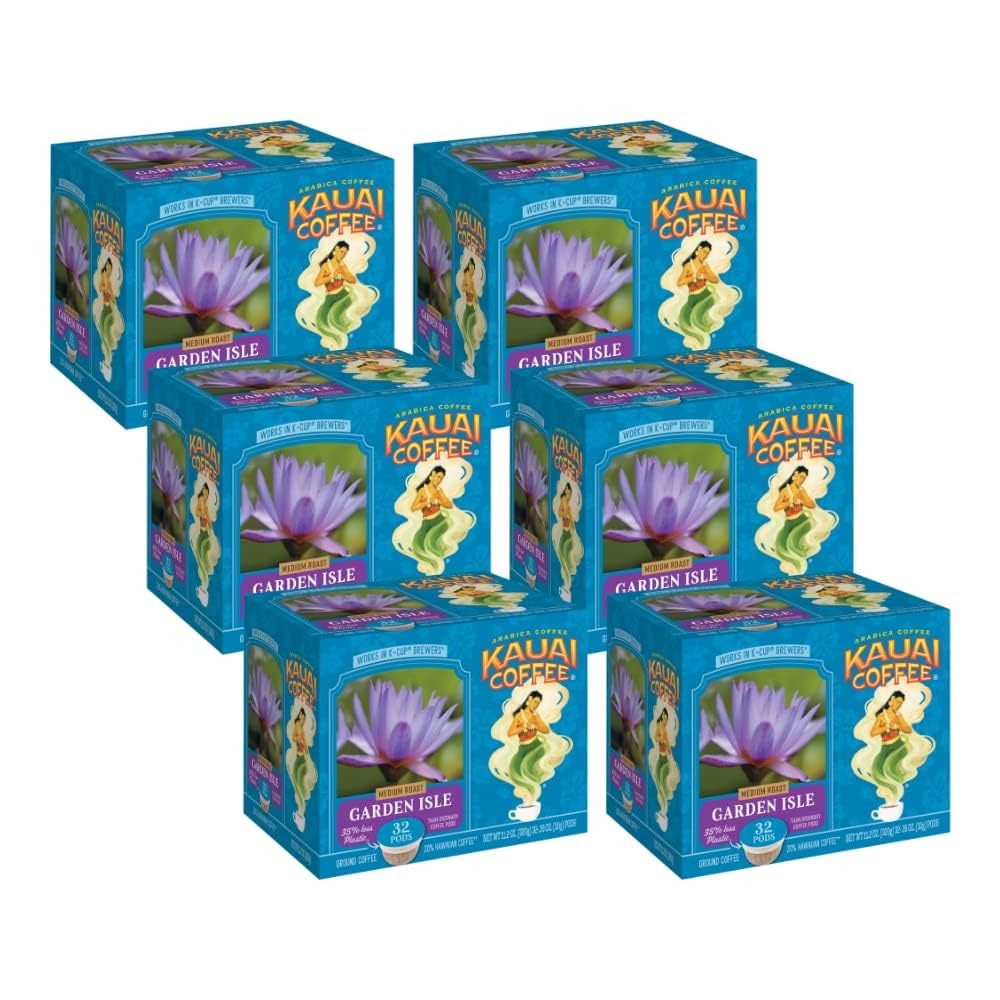
Item Name: Kauai Coffee Single-Serve Pods, Garden Isle Medium Roast Coffee, Grown, Harvested and Roasted in Hawaii, Compatible Cups, 32 Count (Pack of 6)
Bullet Point 1: ARABICA COFFEE - Kauai coffee features a smooth, delicious flavor and amazing aroma. Each cup is a truly satisfying experience. Packaging may vary.
Bullet Point 2: 20% HAWAIIAN HARVESTED COFFEE – Grown and harvested on the island of Kauai, our Garden Isle Medium Roast coffee delivers a bright aroma with light floral notes, making it the perfect cup of coffee to drink, day or night.
Bullet Point 3: ENVIRONMENT FRIENDLY – Our single-serve pods use 35% less plastic than ordinary pods.
Bullet Point 4: COMPATIBLE – Compatible with all K-CUP brewers. K-CUP is a registered trademark of Green Mountain, Inc. Kauai Coffee Filter Cups are not affiliated with Green Mountain, Inc.
Bullet Point 5: HAWAII’S LARGEST COFFEE GROWER – Kauai Coffee Company is Hawaii’s largest coffee grower. With about 4 million coffee trees grown on 3,100 acres – a true Hawaiian coffee estate.
Product Description: One sip of our Kauai single-serve medium roast coffee and you’re instantly transported to paradise! Garden Isle medium roast coffee is a coffee, featuring a smooth, delicious flavor and amazing aroma. The medium roast style delivers a bright aroma with light floral notes, making it the perfect cup of coffee to drink, day or night. Compatible with all K-Cup brewers, our filter cup single-serve Coffee pod is a convenient way to enjoy a delicious cup of coffee any time of day. Our easy-to-use, single-serve Coffee pods use less plastic, making them the environment-friendly, smarter choice for the environment. From growing the coffee to roasting and packaging, we employ sustainable, environmentally sound practices throughout every step of the process. Kauai Coffee company is Hawaii’s largest coffee grower, and the largest coffee grower in the U.S. We have just about 4 million coffee trees grown on 3, 100 acres – a true Hawaiian coffee estate! K-cup is a registered trademark of Green Mountain, Inc. Kauai Coffee filter cups are not affiliated with Green Mountain, Inc.
Value: 192.0
Unit: Count

Price: 35